Interchange (road)

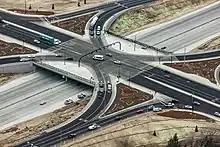
Single-point urban interchange along Interstate 84 in Meridian, Idaho, showing the single multi-phase traffic signal

A diverging diamond interchange (DDI) or double crossover diamond interchange (DCD) is similar to a traditional diamond interchange, except the opposing lanes on the crossroad cross each other twice, once on each side of the highway. This allows all highway entrances and exits to avoid crossing the opposite direction of travel and saves one signal phase of traffic lights each.